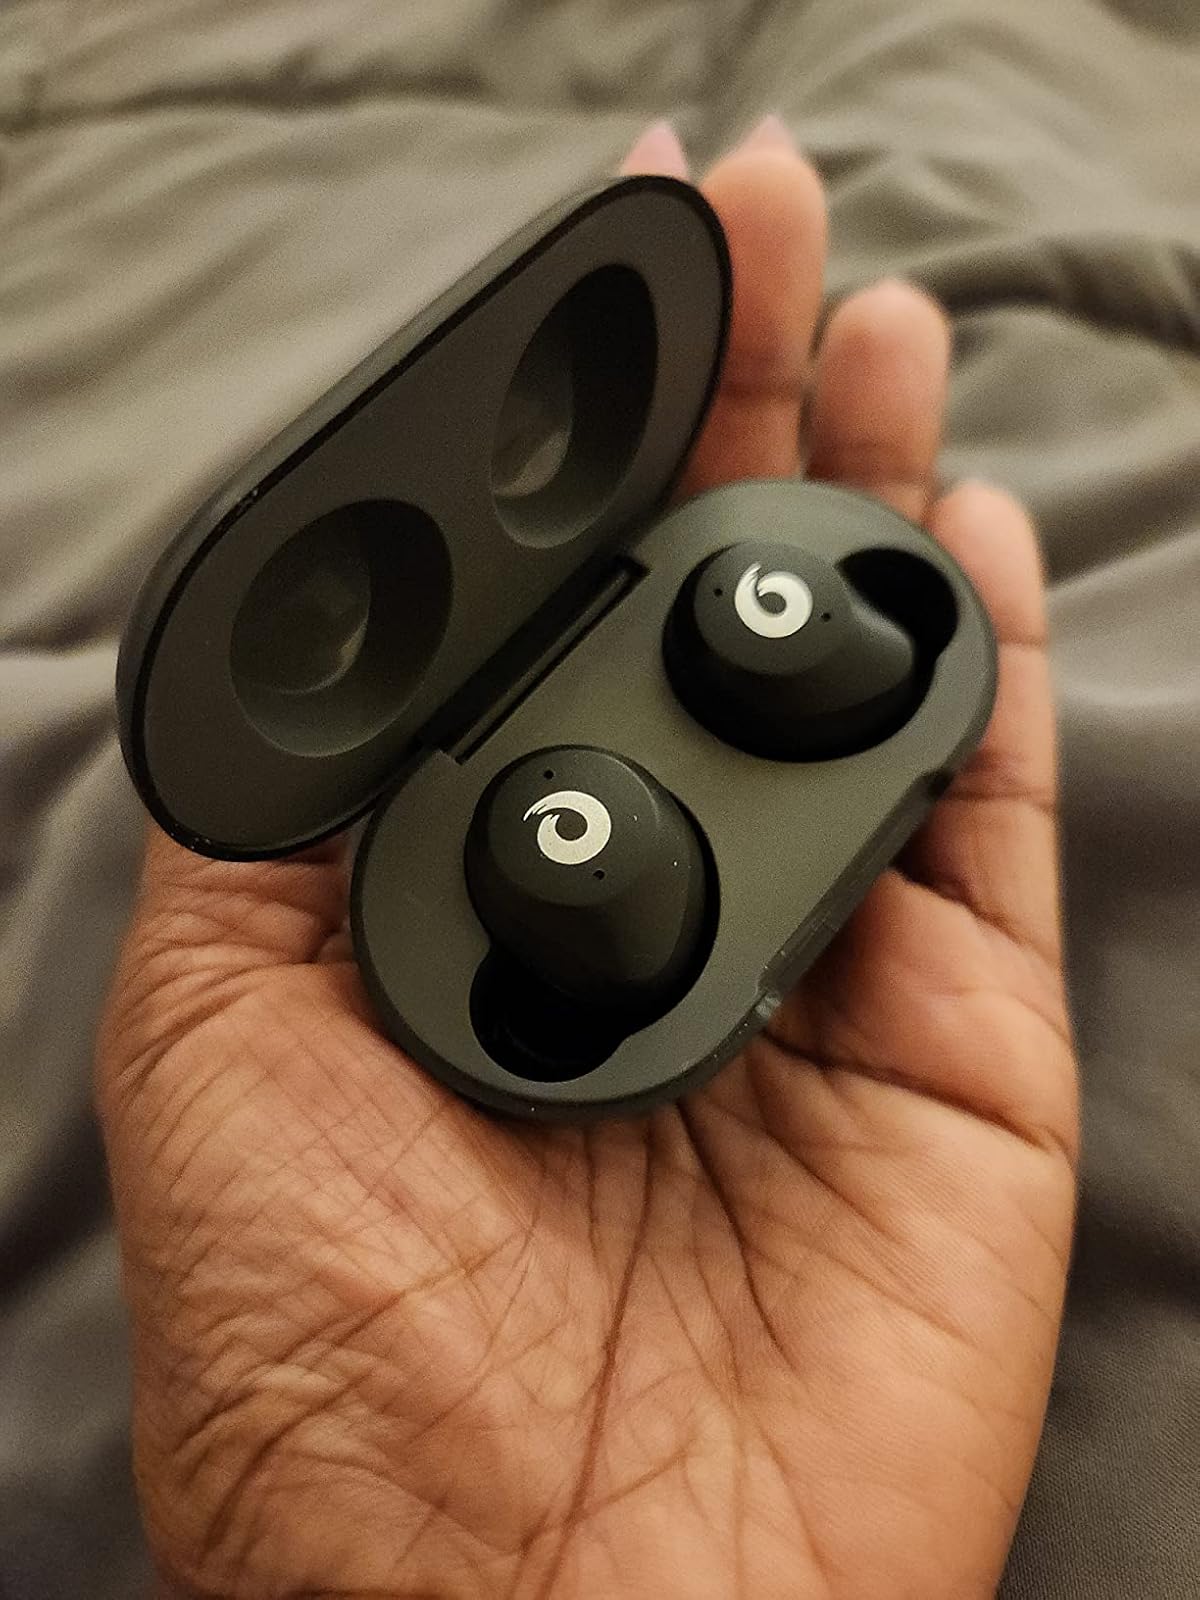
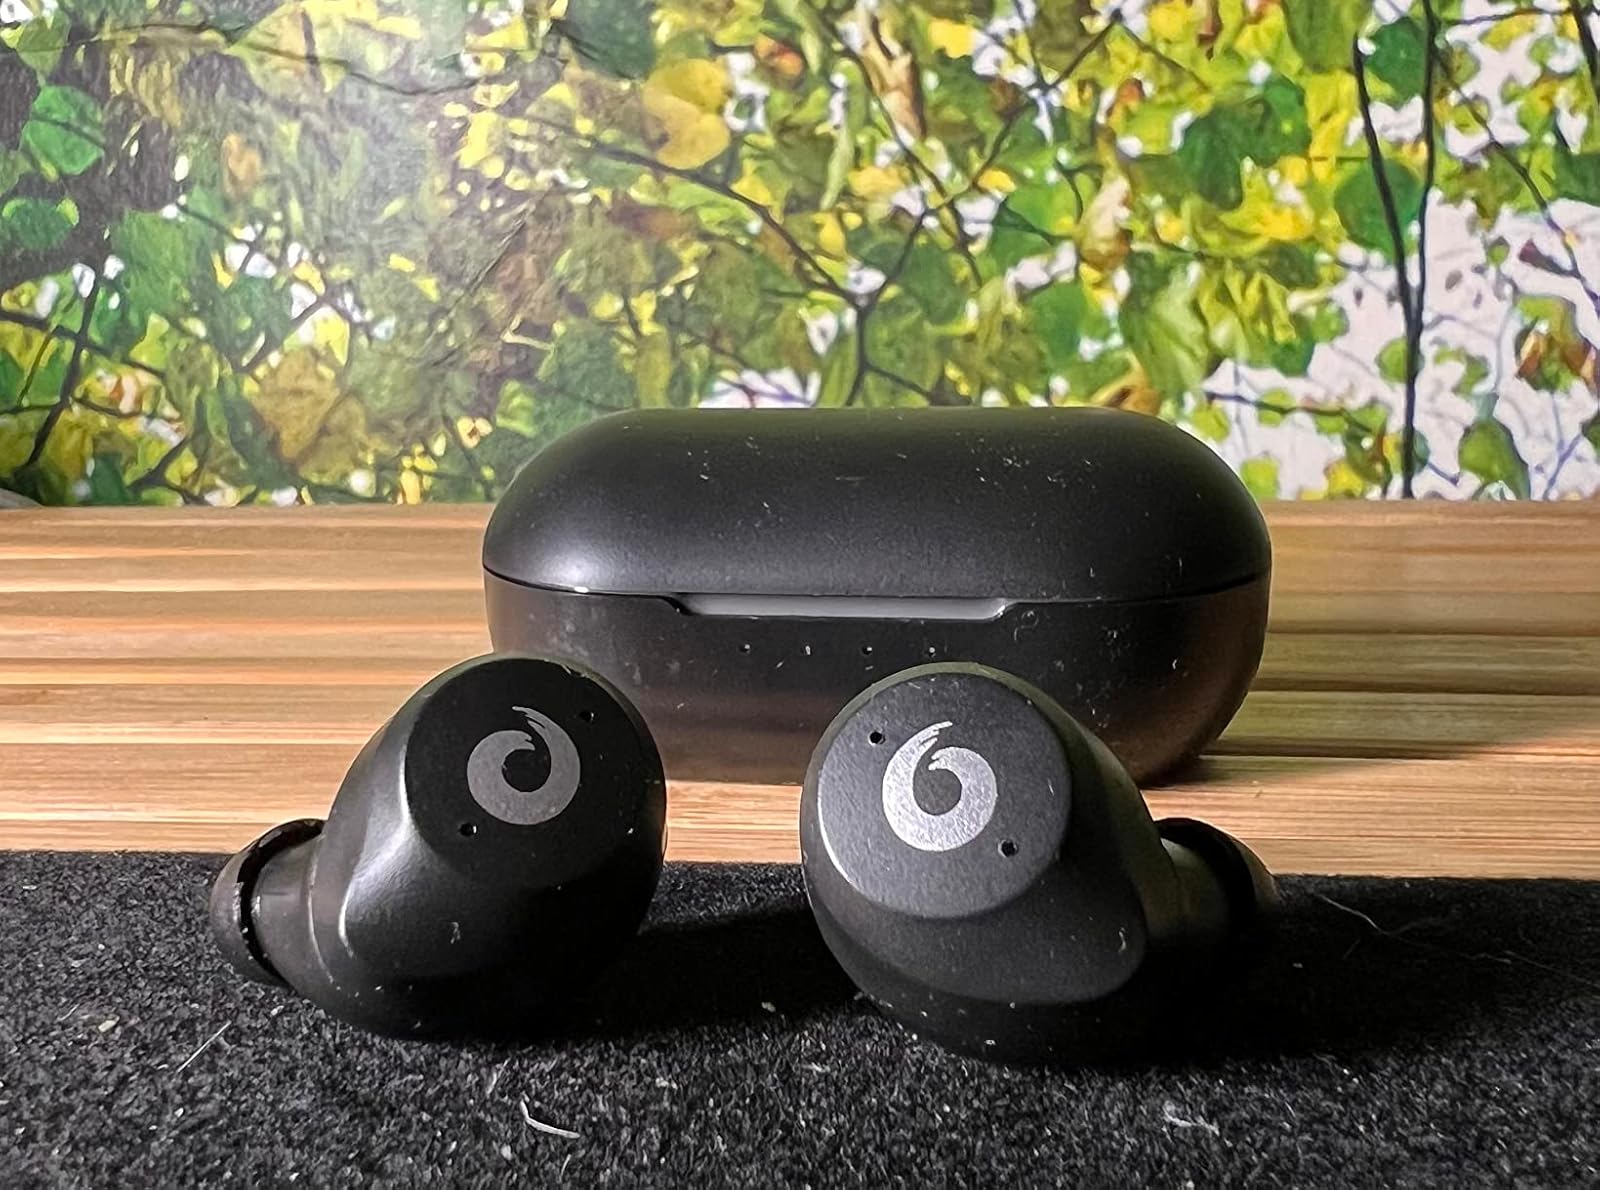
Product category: earbuds
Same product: yes